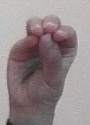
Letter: ha